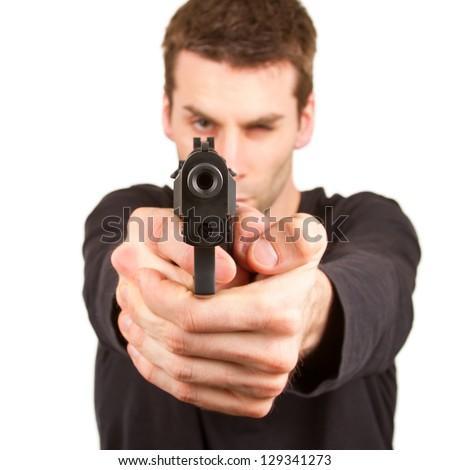
man with a gun , isolated on a white background